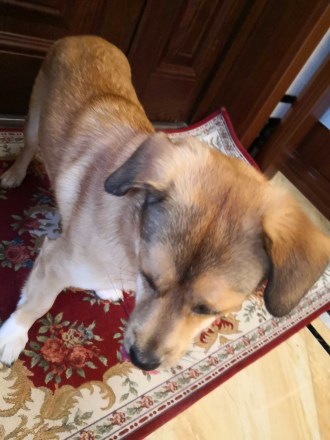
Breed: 3336-n000121-chinese_rural_dog